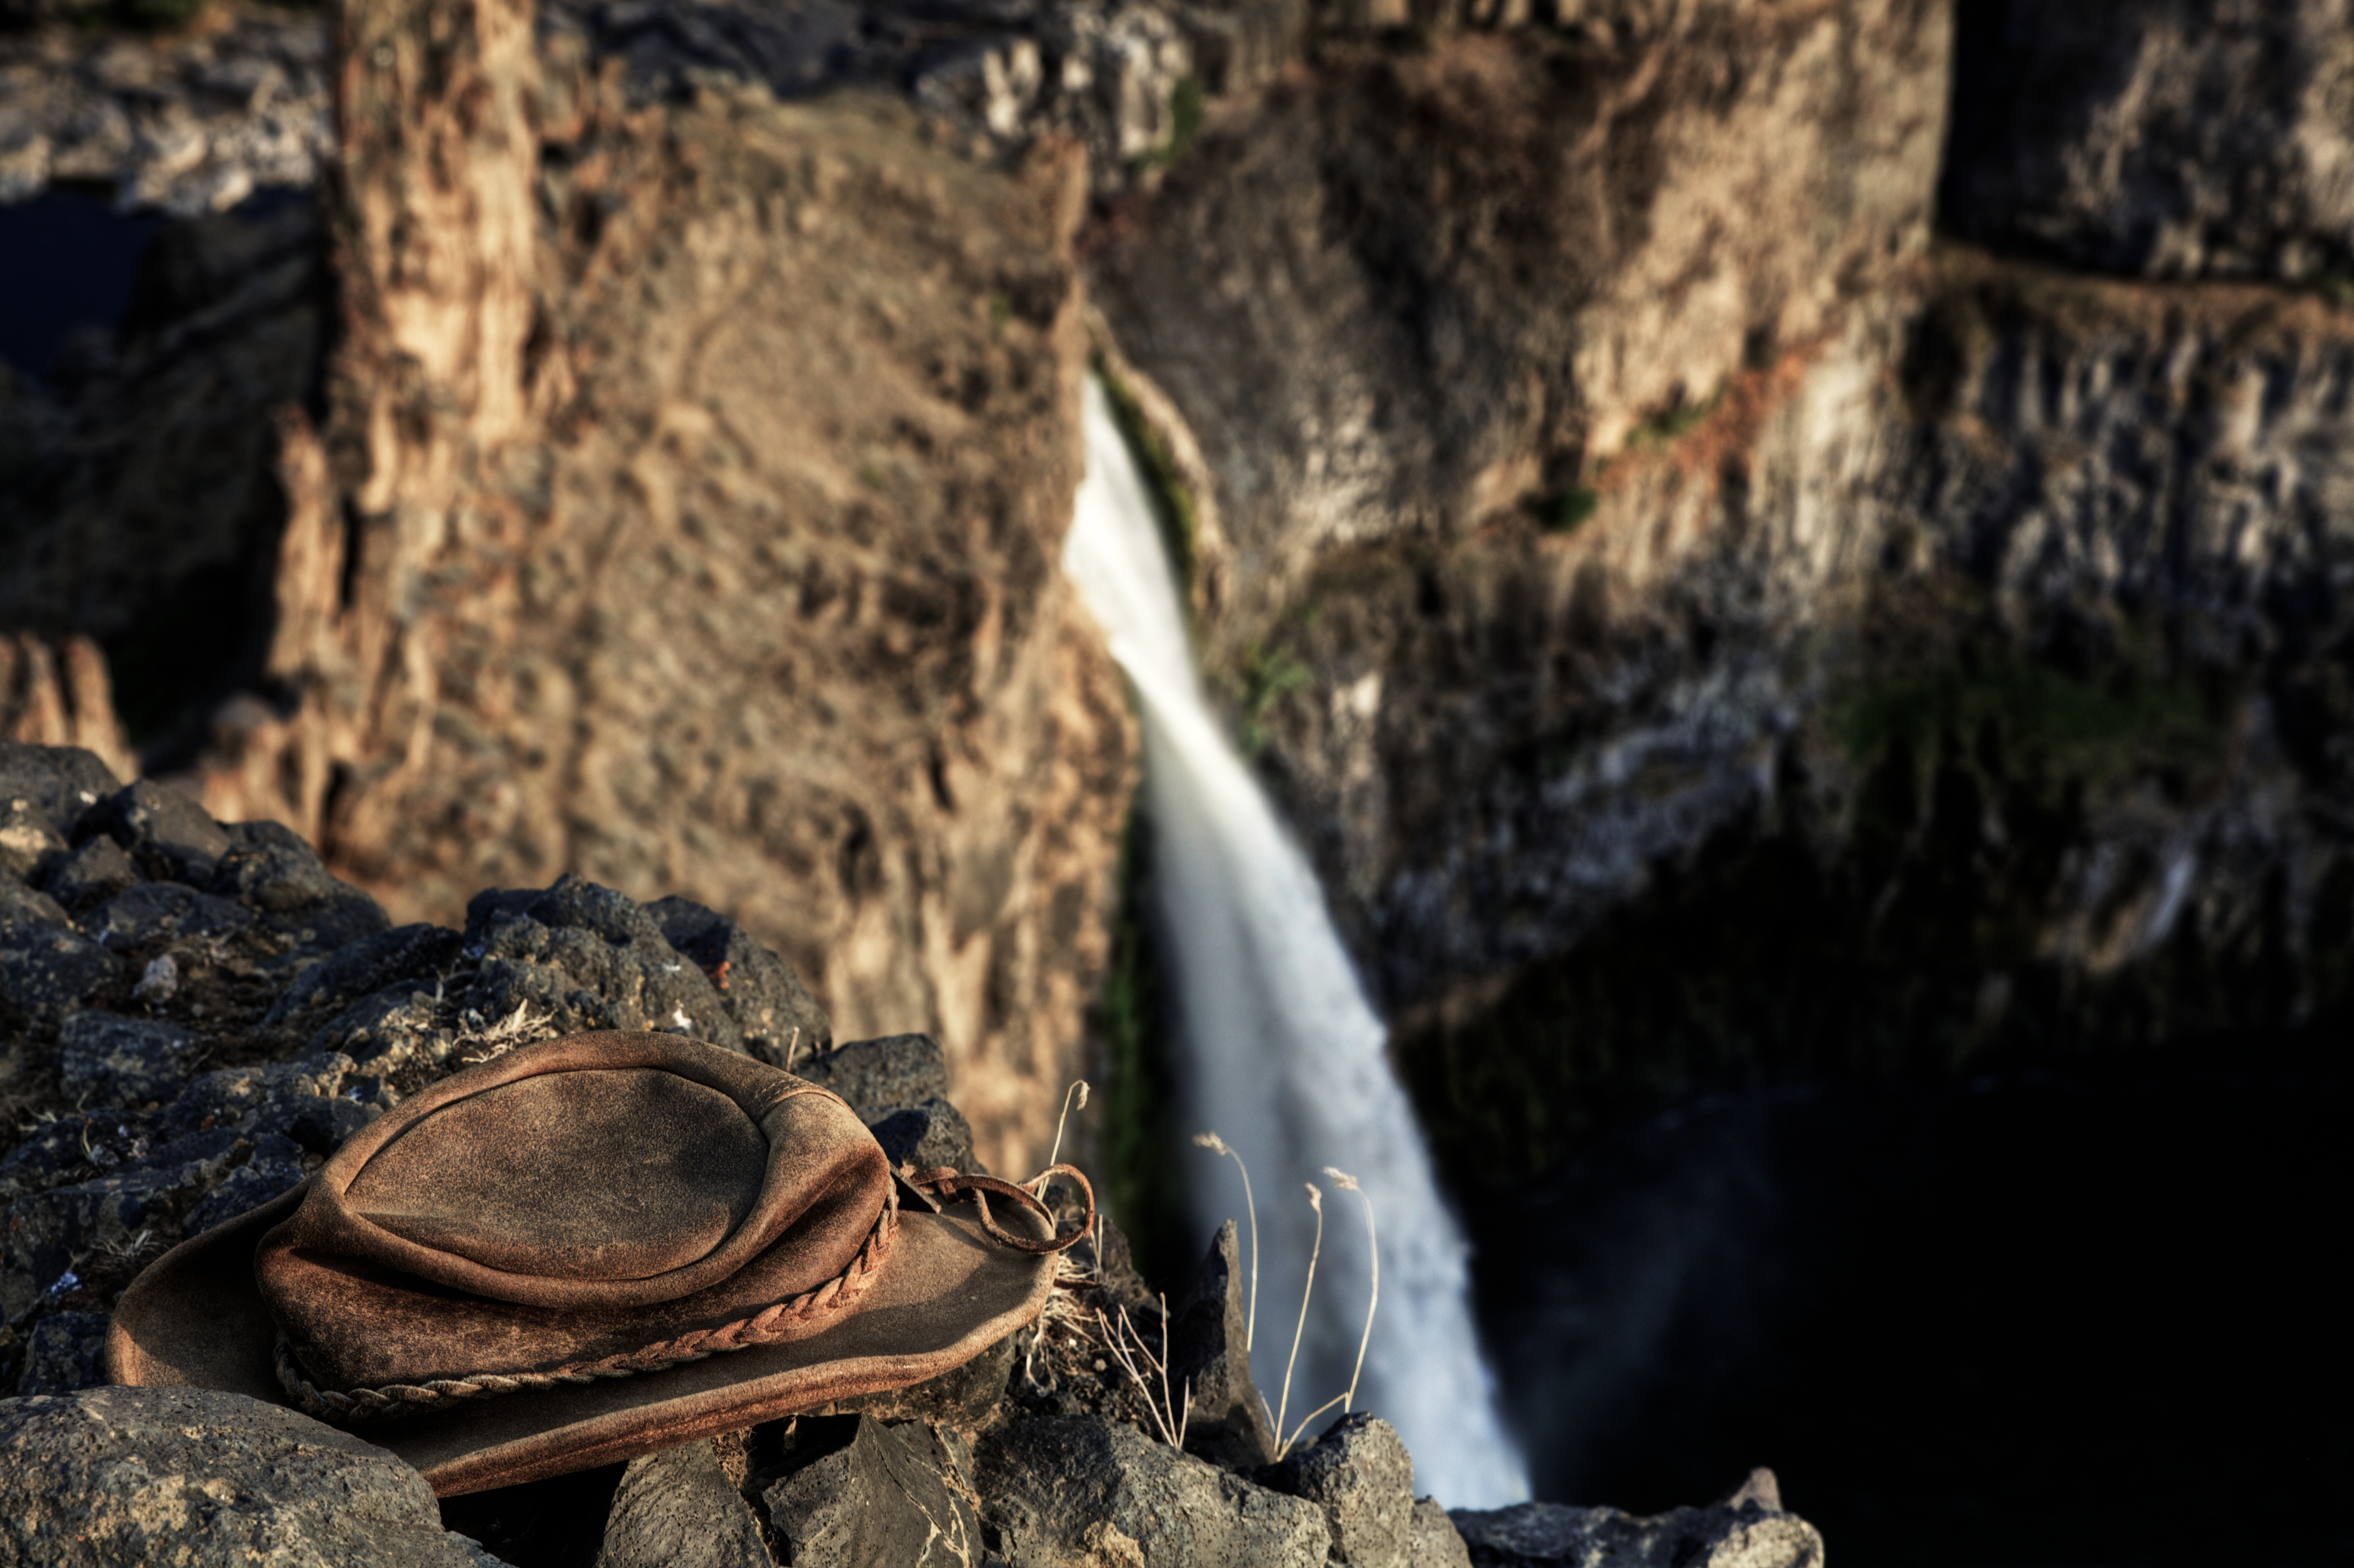
landscape, nature, rock, waterfall, hiking, leather, soil, hat, washington, cool, cliffside, falls, water feature, wa, palouse